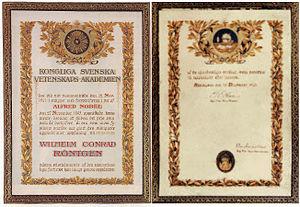
11 juillet : l’Académie des sciences de Saint-Pétersbourg reçoit un mammouth conservé par les glaces de Sibérie.